Edmund Burke

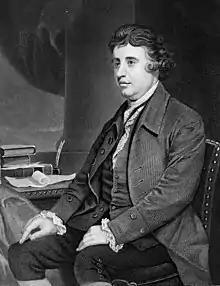
Edmund Burke

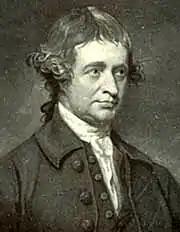
In "A Vindication of Natural Society", Burke argued: "The writers against religion, whilst they oppose every system, are wisely careful never to set up any of their own."

Burke was born in Dublin, Ireland. His mother Mary, "née" Nagle, was a Roman Catholic who hailed from a County Cork family and a cousin of the Catholic educator Nano Nagle, whereas his father Richard, a successful solicitor, was a member of the Church of Ireland. It remains unclear whether this is the same Richard Burke who converted from Catholicism. The Burgh (Burke) dynasty descends from the Anglo-Norman knight, William de Burgh, who arrived in Ireland in 1185 following Henry II's 1171 invasion of Ireland and is among the "chief Gall or Old English families that assimilated into Gaelic society" (the surname de Burgh (Latinised as "de Burgo") was gaelicised in Irish as "de Búrca" or "Búrc" which over the centuries became Burke).